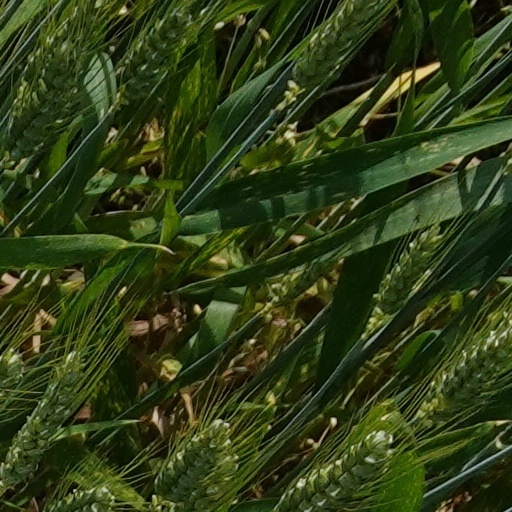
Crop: wheat